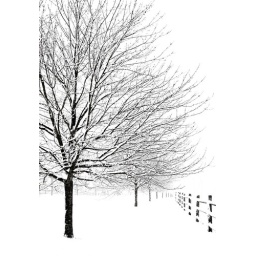
trees & fence in snow